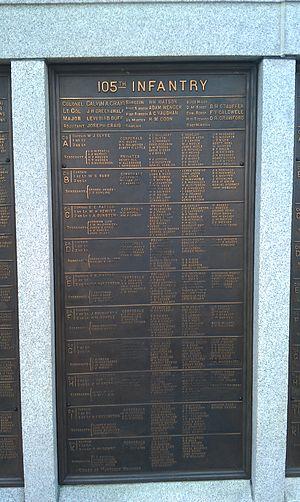
Le 105th Pennsylvania Volunteer Infantry, aussi connu comme le « Wildcat Regiment » est un régiment d'infanterie qui a servi dans l'armée de l'Union pendant la guerre de Sécession.